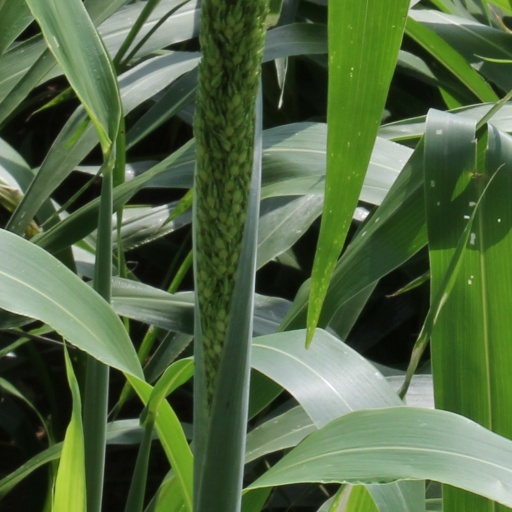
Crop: sorghum